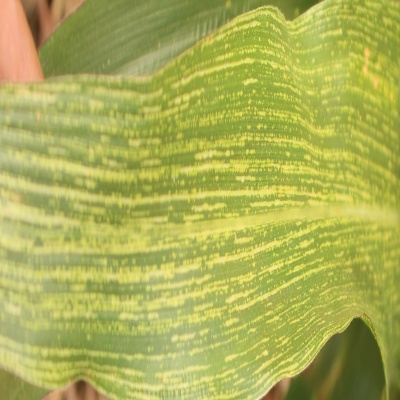
Crop: Maize
Condition: streak virus